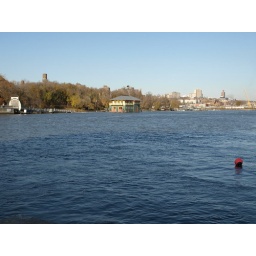
Diver float-nypd diver under water looking for plastic bags that might contain body parts.